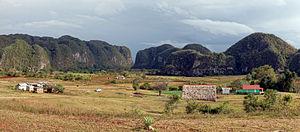
Vue sur les mogotes dans la vallée de Viñales.